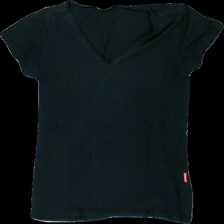
View: front
Type: T-shirt
Category: Ladies
Brand: Not in the list
Brand text on label:  New body
Colors: Black
Material: 100% Cotton
Cut: Regular, V-collar
Size: M
Season: All
Damage location: top center
Price range: <50
Recommended usage: Recycle
Description: Washed out